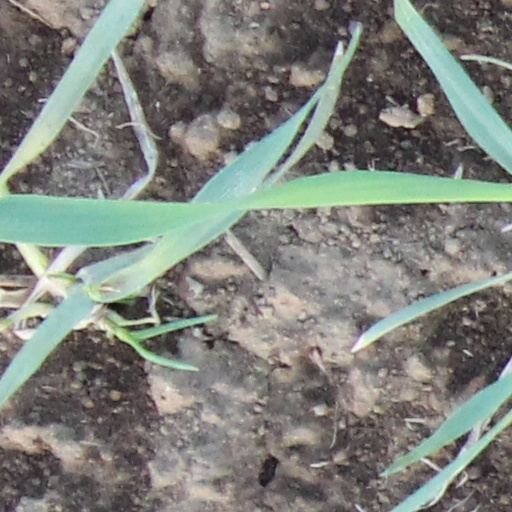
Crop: wheat